Clyde Galloway

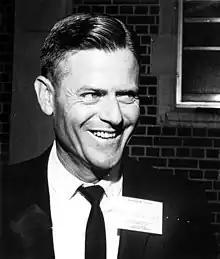
Galloway in 1961

Clyde Galloway (August 1, 1925 – December 30, 2009) was an American politician. He served as a Democratic member for the 3rd district of the Florida Senate.